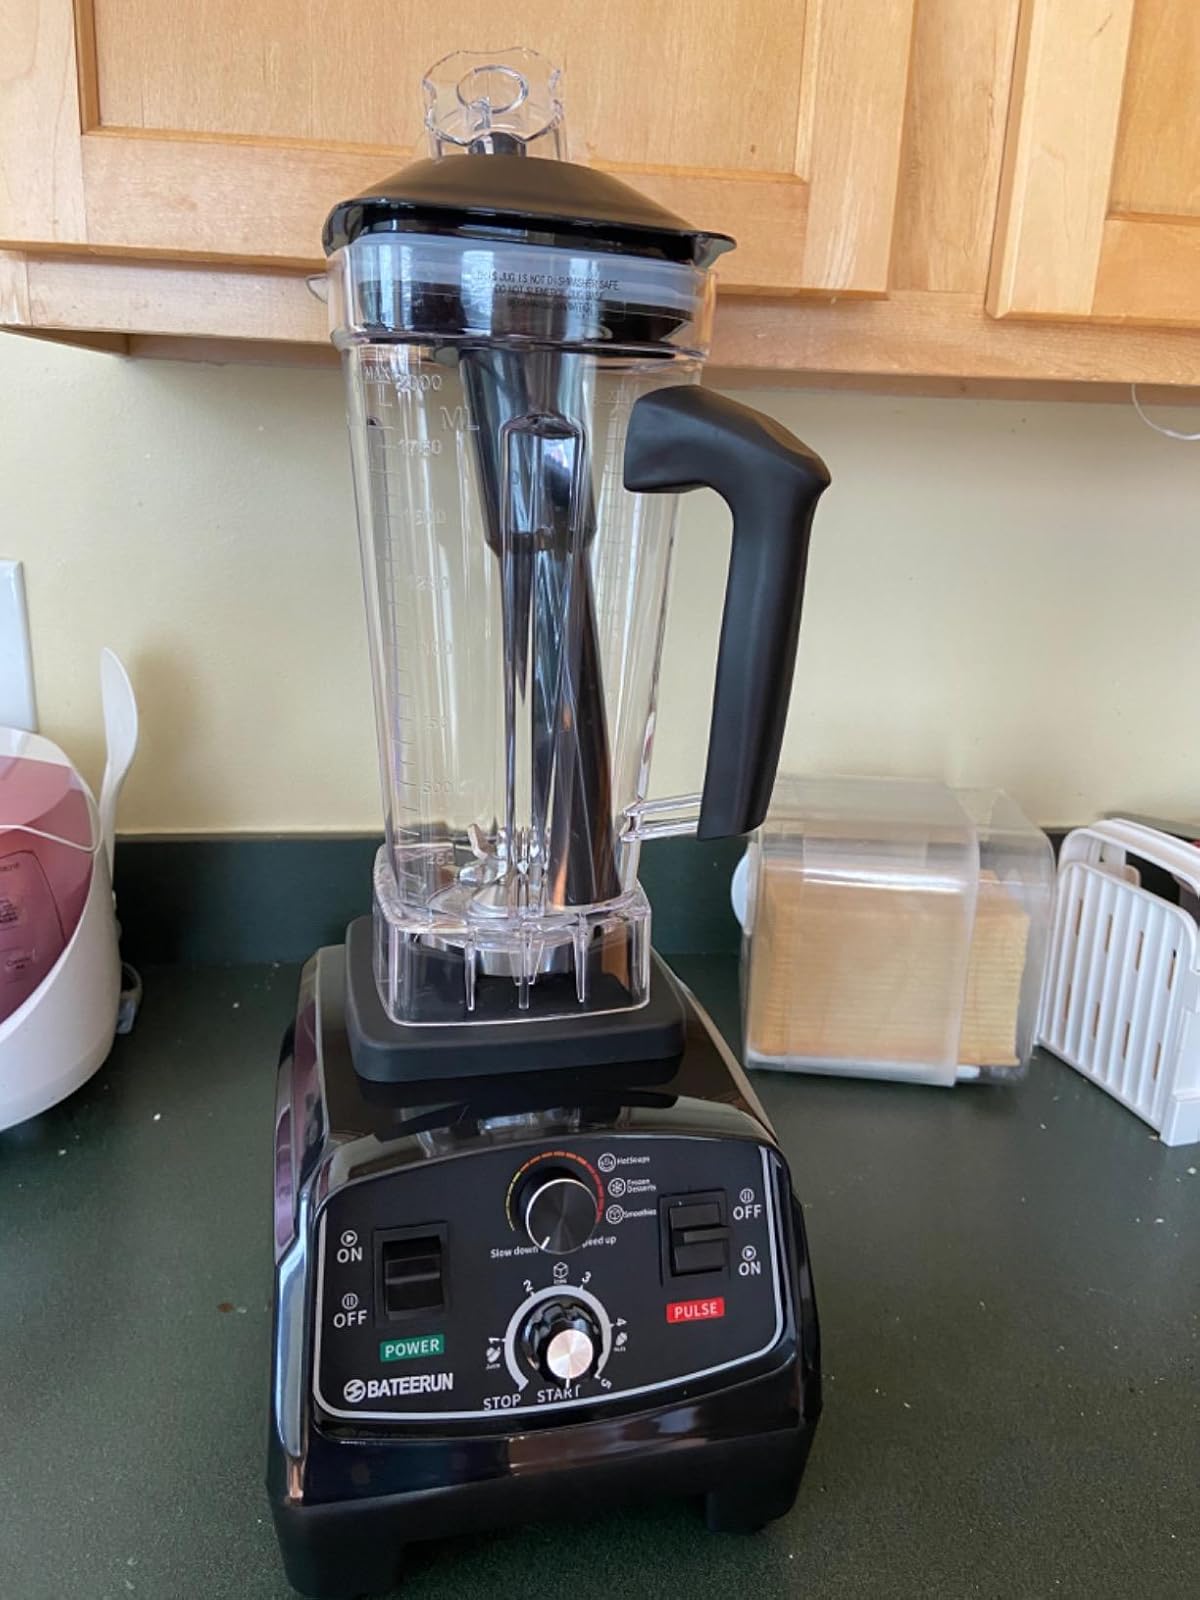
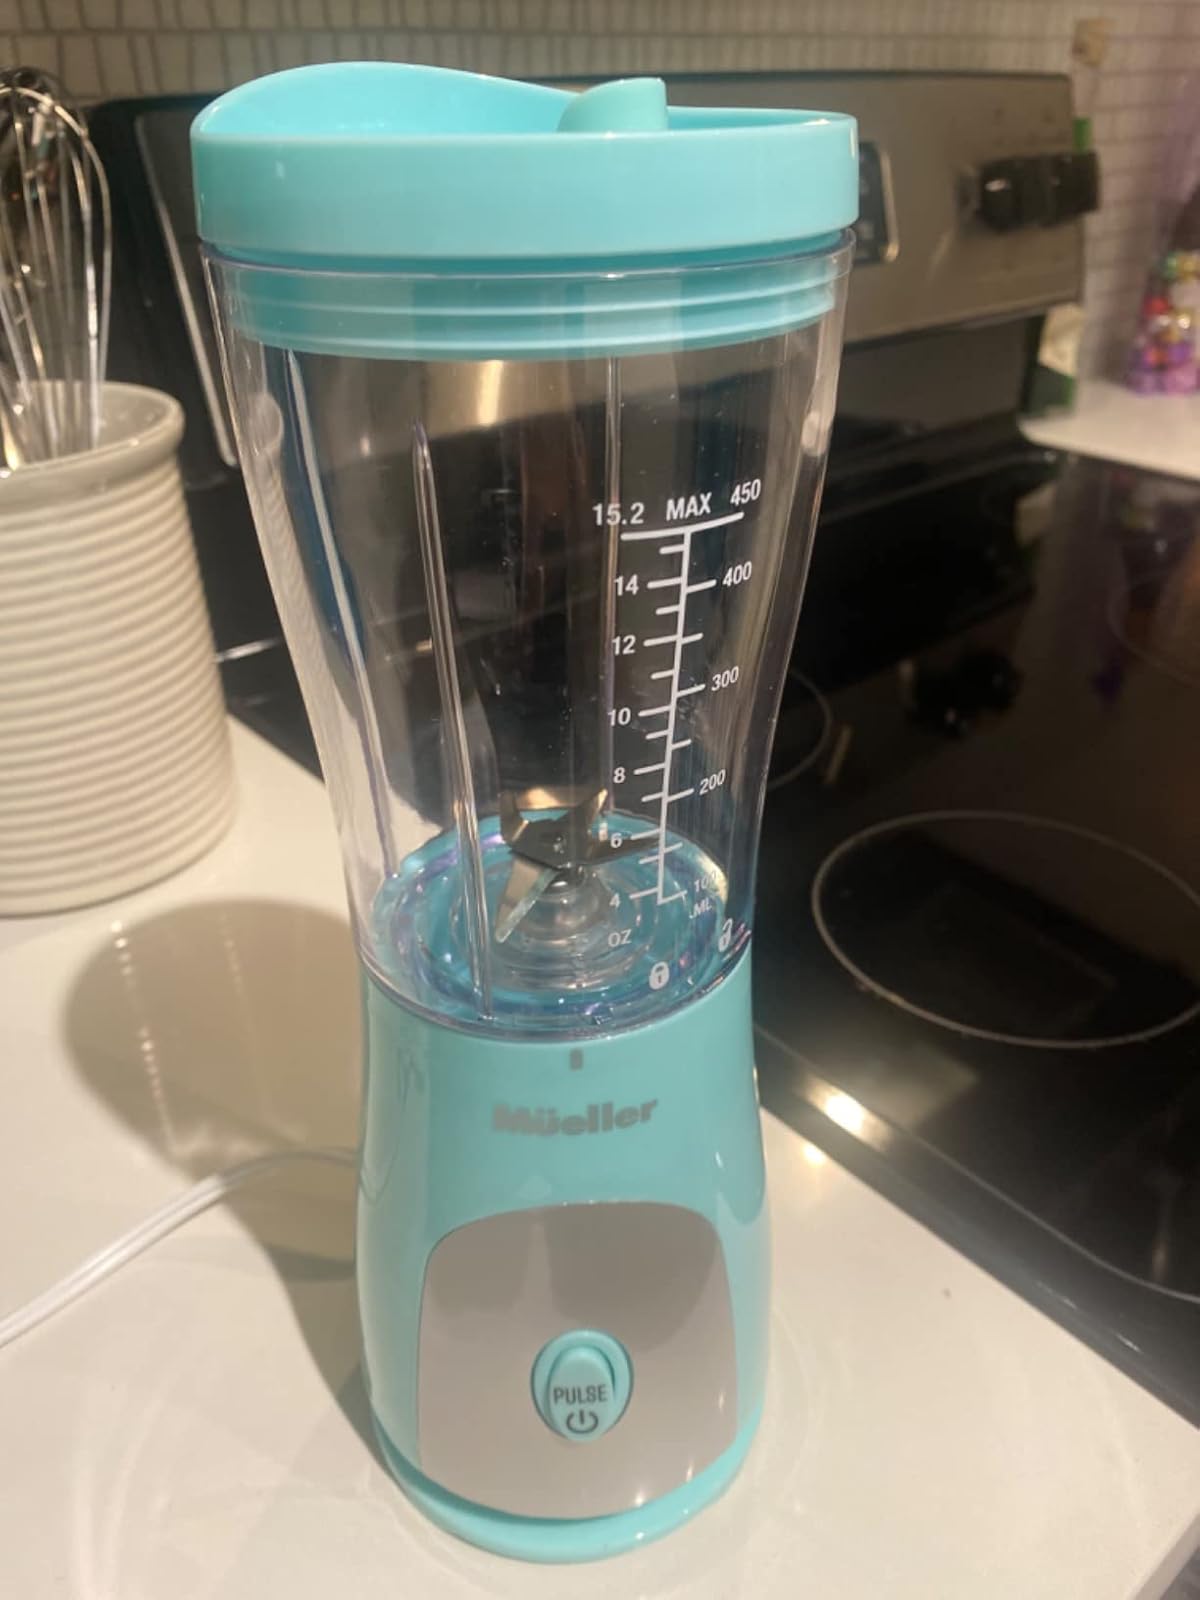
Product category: items_blender
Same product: no